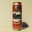
Label: can